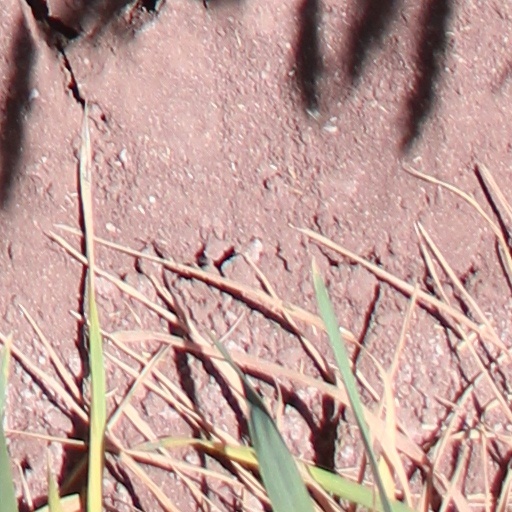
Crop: wheat